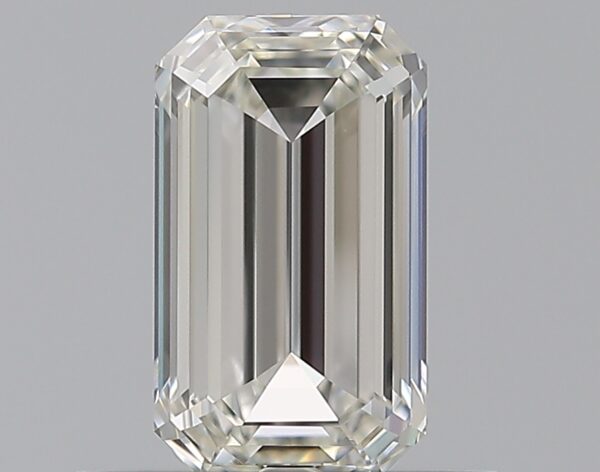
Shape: emerald
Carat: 0.6
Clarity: VVS1
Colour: I
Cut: EX
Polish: VG
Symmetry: VG
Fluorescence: N
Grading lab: GIA
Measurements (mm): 6.42 x 3.74 x 2.32